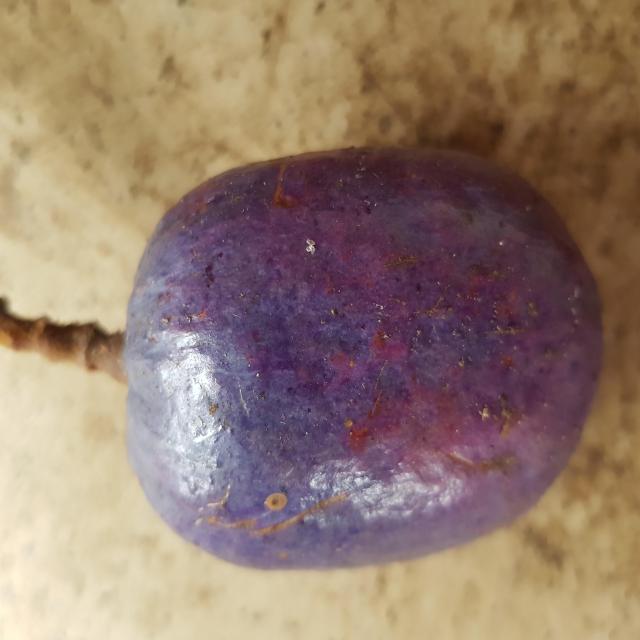
Plum grade: unaffected